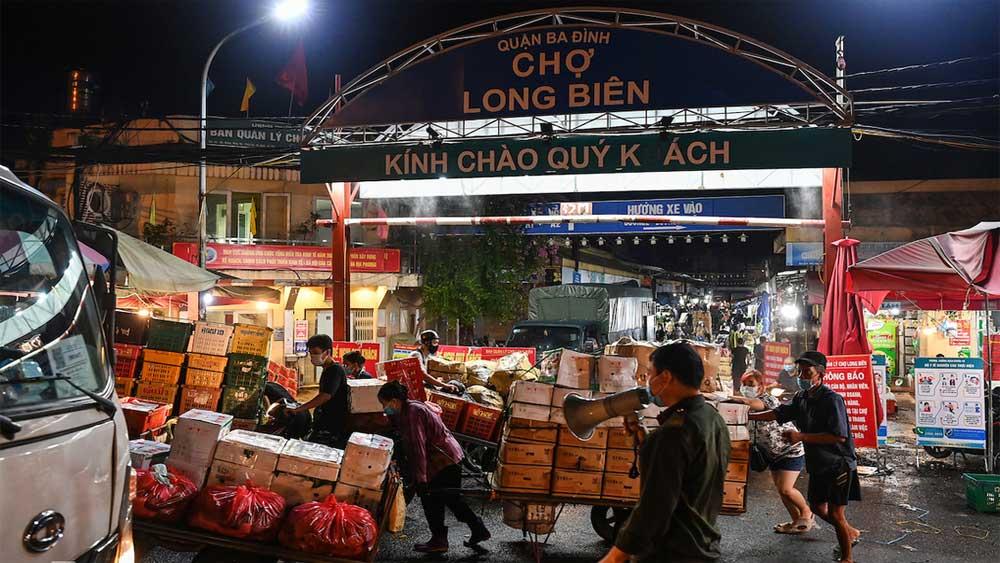
đây là hình ảnh xuất hiện ở trước cổng của một khu chợ vào buổi đêm